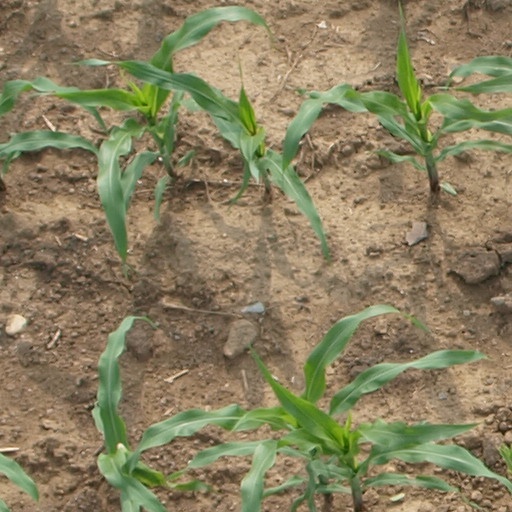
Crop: maize; corn